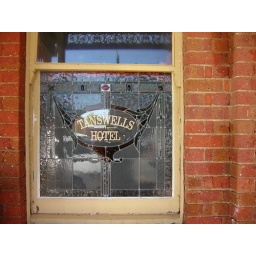
Beautiful glass in a window of a pub in Beechworth